Yamalo-Nenets Autonomous Okrug

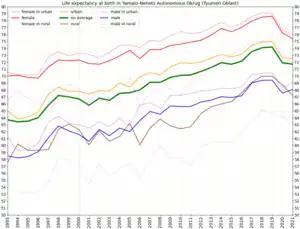
Life expectancy at birth in Yamalo-Nenets Autonomous Okrug

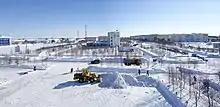
Muravlenko

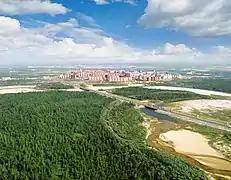
North Districts of Novy Urengoy

The Nenets make up 8.9% of the population, preceded by ethnic Russians (62.9%), and followed by Tatars (4.7%) and Ukrainians (4.5%). Other prominent ethnic groups include Khanty (2.5%), Azerbaijanis (1.7%), Bashkirs (1.5%), Kumyks (1.2%), and Nogais (0.9%) (all figures are from the 2021 Census). Due to the area's oil and natural gas wealth, it is one of the few places in Russia where the ethnic Russian population is growing.